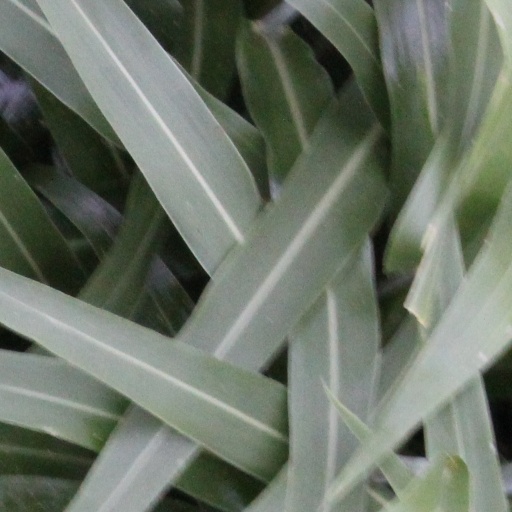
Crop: sorghum